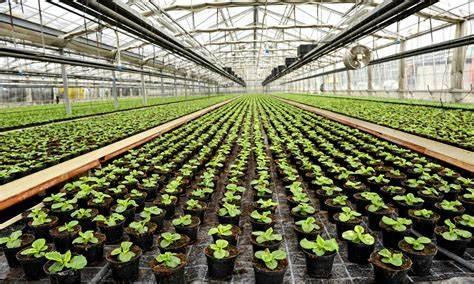
Mazingira mazuri yenye vilima na mabonde, nyasi fupi za rangi ya kijani, pamoja na mfereji mwembamba, ambao hutiririsha maji taratibu kutoka ukanda wa juu, kushuka ukanda wa chini.